Moonshine by country

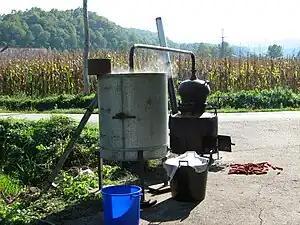
Moonshine distillery in Serbia

In Serbia, home distillation of "plum rakia"/"šljivovica" is common (plum = šljiva). Serbians have a long tradition of making plum rakia and it is often made by individuals, with some brands exceeding 60% of alcohol.